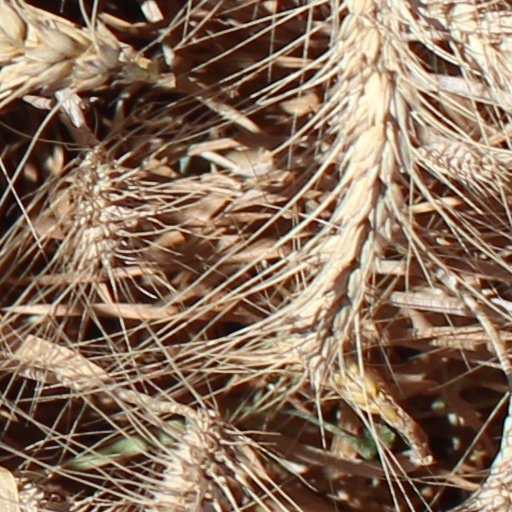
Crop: wheat